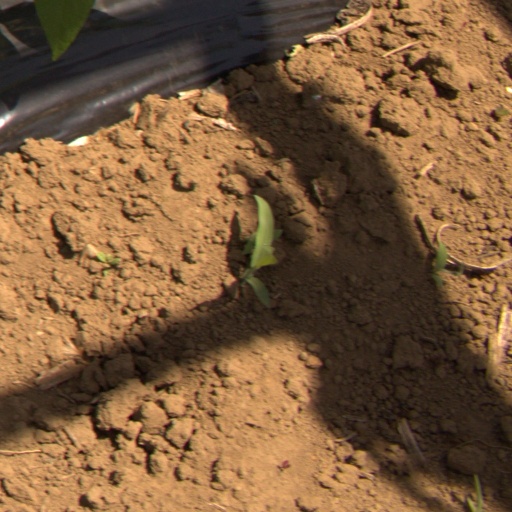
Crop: Jerusalem artichoke